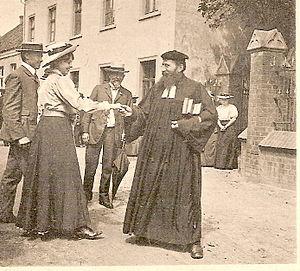
Le pasteur protestant Erdmann Leopold Stephanus Emanuel Felke est connu pour avoir défendu les médecines naturelles. Il a vécu et pratiqué de 1896 à 1914 à Repelen, près de Moers, et de 1915 à 1925 à Bad Sobernheim. Il développa les cures Felke portant son nom, eut recours à l’iridologie, et est considéré comme le fondateur de l’homéopathie complexiste.